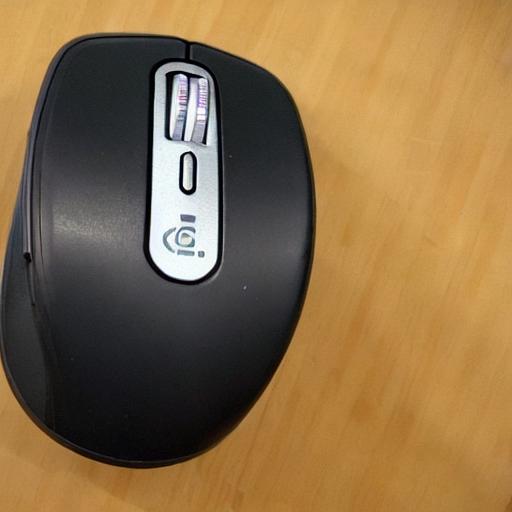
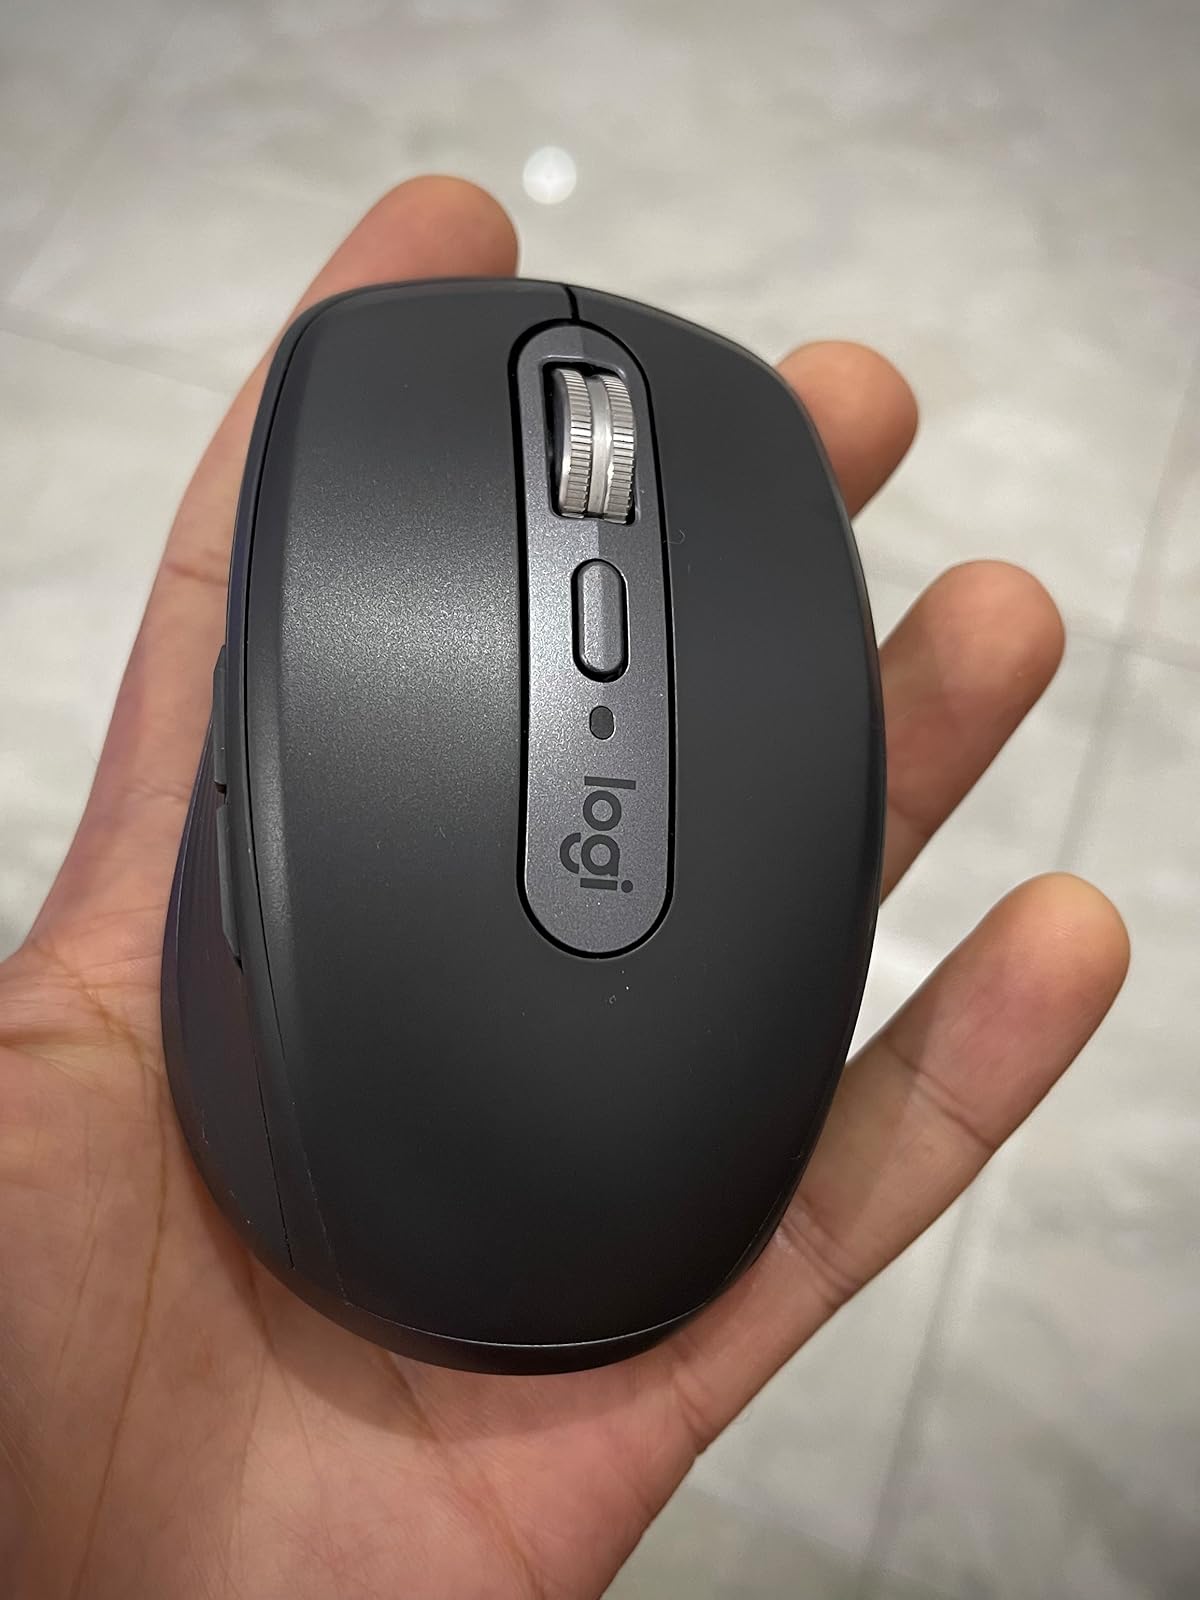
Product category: mouse
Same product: no